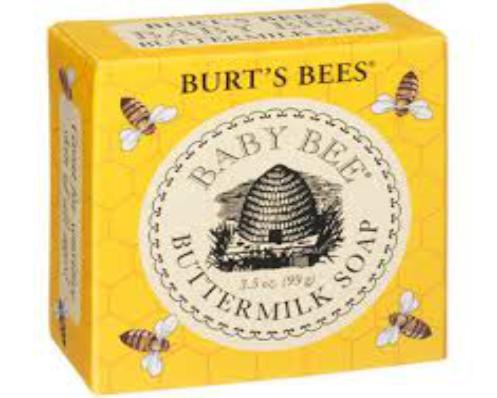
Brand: Burt's Bees
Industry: Necessities